Niederwald, Switzerland

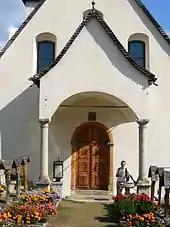
Niederwald village church

From the , 65 or 92.9% were Roman Catholic, while or 0.0% belonged to the Swiss Reformed Church. Of the rest of the population, there were 2 members of an Orthodox church (or about 2.86% of the population). 3 (or about 4.29% of the population) belonged to no church, are agnostic or atheist.